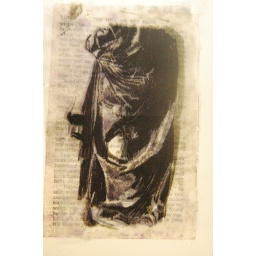
study of Durer, mono print on book paper with a mono print on silk layered over the top. observational drawing